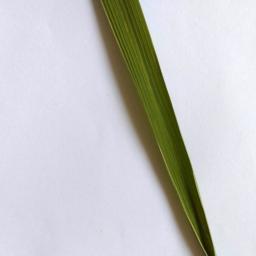
Label: Rice___Healthy